Tomb of Philippe Pot

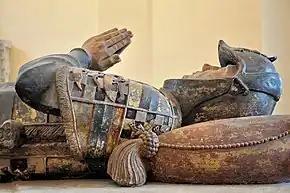
Detail of Pot's effigy with crest, helmet and pillow

Pot's monument was one of the last of the Burgundian-style tombs, whose characteristics include the deceased having naturalised faces, open eyes and angels above their heads. The portrayal of the mourners is their defining motif. The style began with the tomb of Philip the Bold (d. 1404), built by the sculptors Jean de Marville (d. 1389) and Claus Sluter (d. 1405/6) from 1381, for the Chartreuse de Champmol, outside Dijon. Described by the art historian Frits Scholten as "one of the most magnificent tombs of the Late Middle Ages", its innovation was in transforming the mourners from the earlier static and unemotional figures to, according to the art historian John Moffitt, individualised weepers that "stumble forward in mutual anguish while praying in perpetuity for the late Duke's soul". This treatment was often copied and developed over the following century. By the time of Pot's commission the figures had become much larger – Sluter's have an average height of – and were free-standing rather than attached to the monument.